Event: Nepal Earthquake
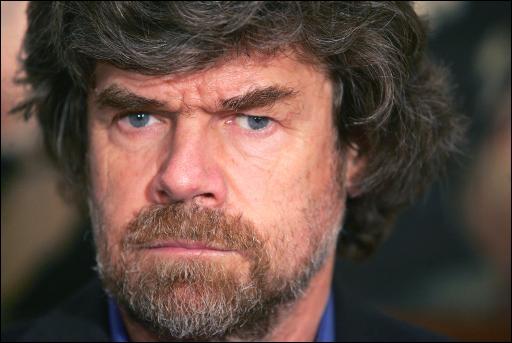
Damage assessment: no_damage